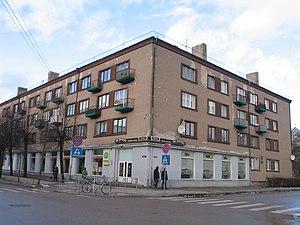
Jelgava est une ville de Lettonie, située dans le district de Jelgava dont elle est le chef-lieu. Sa population s'élevait à 57 773 habitants en 2013.